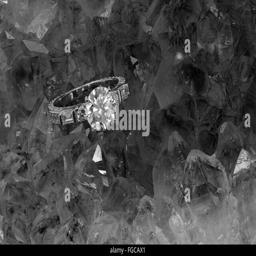
gold ring in the middle of the diamond